John Kerr (governor-general)

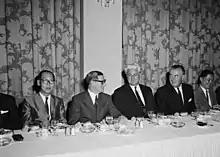
Kerr (third from right) seated next to Gough Whitlam at a 1966 Law Association for Asia and the Western Pacific conference

In 1966 Kerr was appointed a judge of the Commonwealth Industrial Court and, later, to several other judicial positions. During this period his political views became more conservative. He became a friend of Sir Garfield Barwick, the Liberal attorney-general who became Chief Justice of the High Court of Australia in 1964. Kerr was the first chairman of the Law Association for Asia and the Western Pacific (LawAsia), founded by Justice Paul Toose and John Bruce Piggot in 1966. Kerr served as chairman of that organisation until 1970.